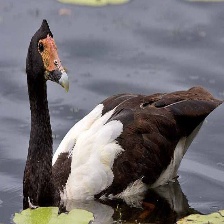
Species: MAGPIE GOOSE
Scientific name: ANSERANAS SEMIPALMATA
ImageNet parent category: goose